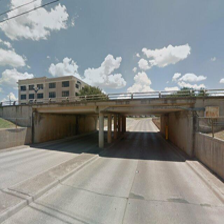
Label: streetView